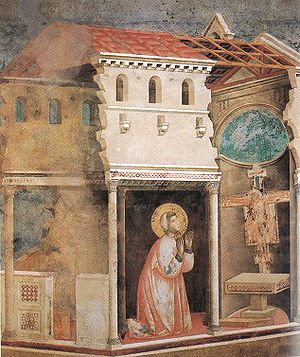
Frans af Assisis liv i Giottos billeder / Giotto: Legenden om Frans
4. Da Frans bad foran krucifikset i San Damiano lød stemmen fra korset til ham: "Frans, gå hen og genopbyg mit hus. For du ser, at det er ved at falde sammen".
Giotto di Bondone og hans værksted malede i årene 1297-1300 en cyklus af billeder til Frans af Assisis helgenlegende, sådan som den var kendt gennem Thomas af Celanos og Bonaventuras værker.